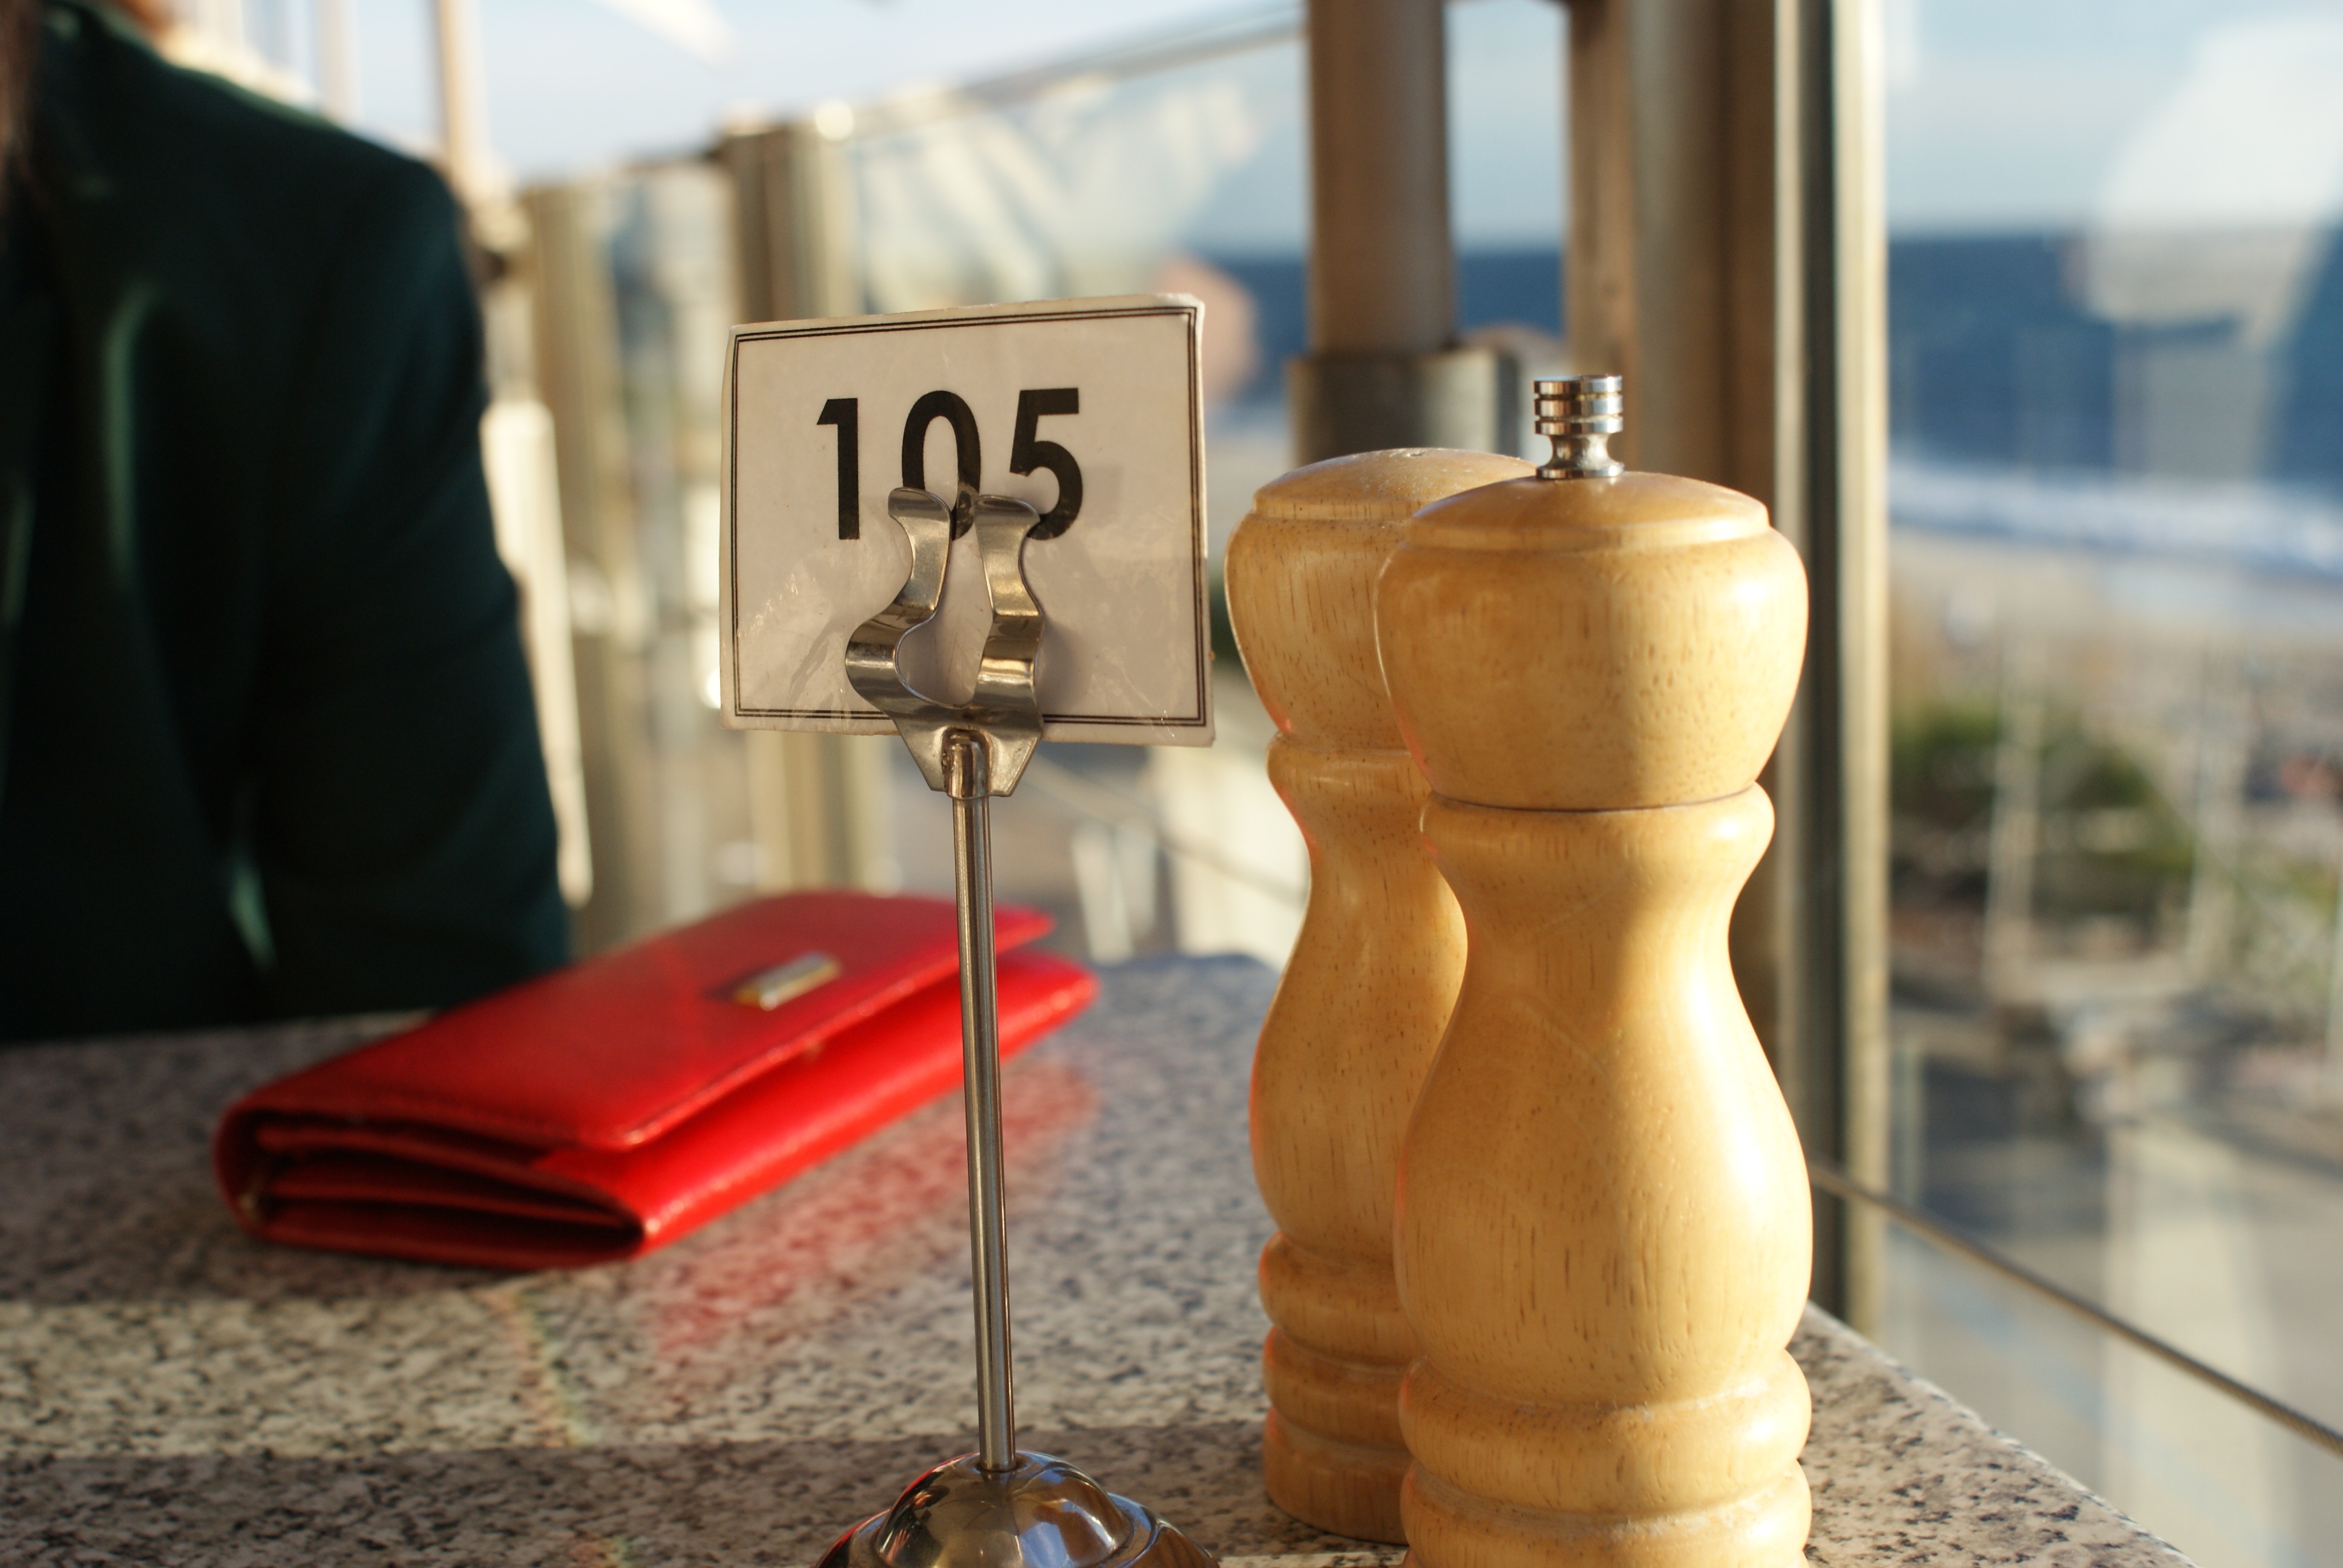
table, outdoor, ocean, view, restaurant, seaside, lighting, dining, salt and pepper shakers